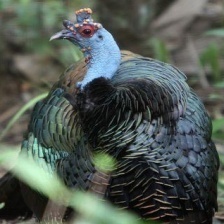
Species: OCELLATED TURKEY
Scientific name: MELEAGRIS OCELLATA